Chelifer cancroides

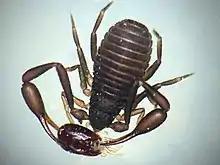
"C. cancroides" eating a "Dermanyssus gallinae" mite

"Chelifer cancroides" feeds on small arthropods such as psocids, fruit flies and mites such as "Varroa".